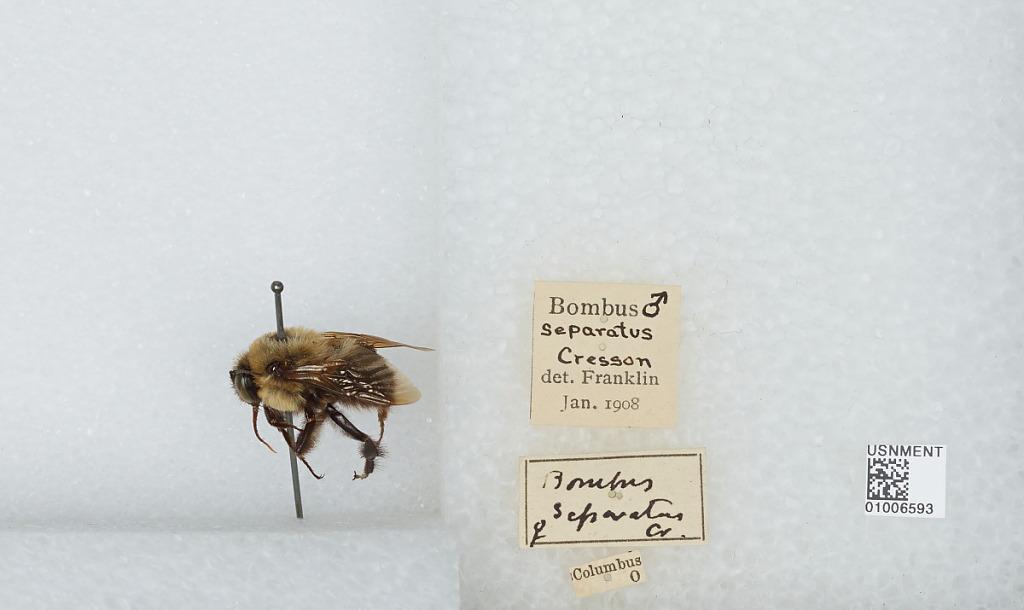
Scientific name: Bombus (Separatobombus) griseocollis (De Geer)
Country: United States
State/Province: Ohio
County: Franklin
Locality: Columbus
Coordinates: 39.9833, -82.9833
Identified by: Franklin